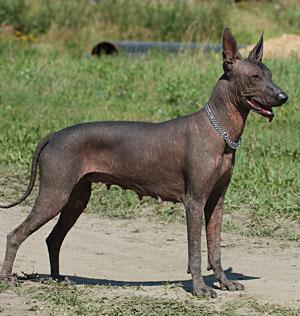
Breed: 220-n000069-Mexican_hairless